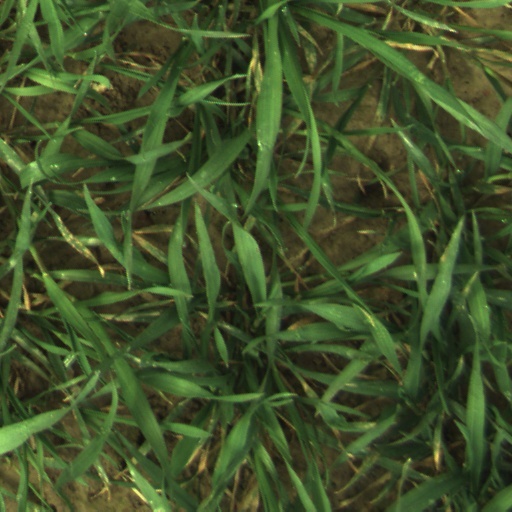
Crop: wheat